Demetrio Cosola

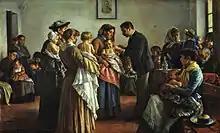
"La vaccinazione nelle campagne" ("The vaccination in the Rural Areas", 1894)

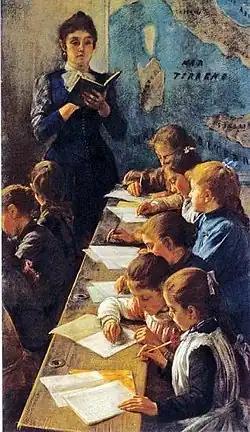
"Il dettato" ("The Dictation Lesson", 1891)

Born in San Sebastiano da Po, he lived his entire life between Chivasso, where he moved with his family at the age of seven, and Turin.